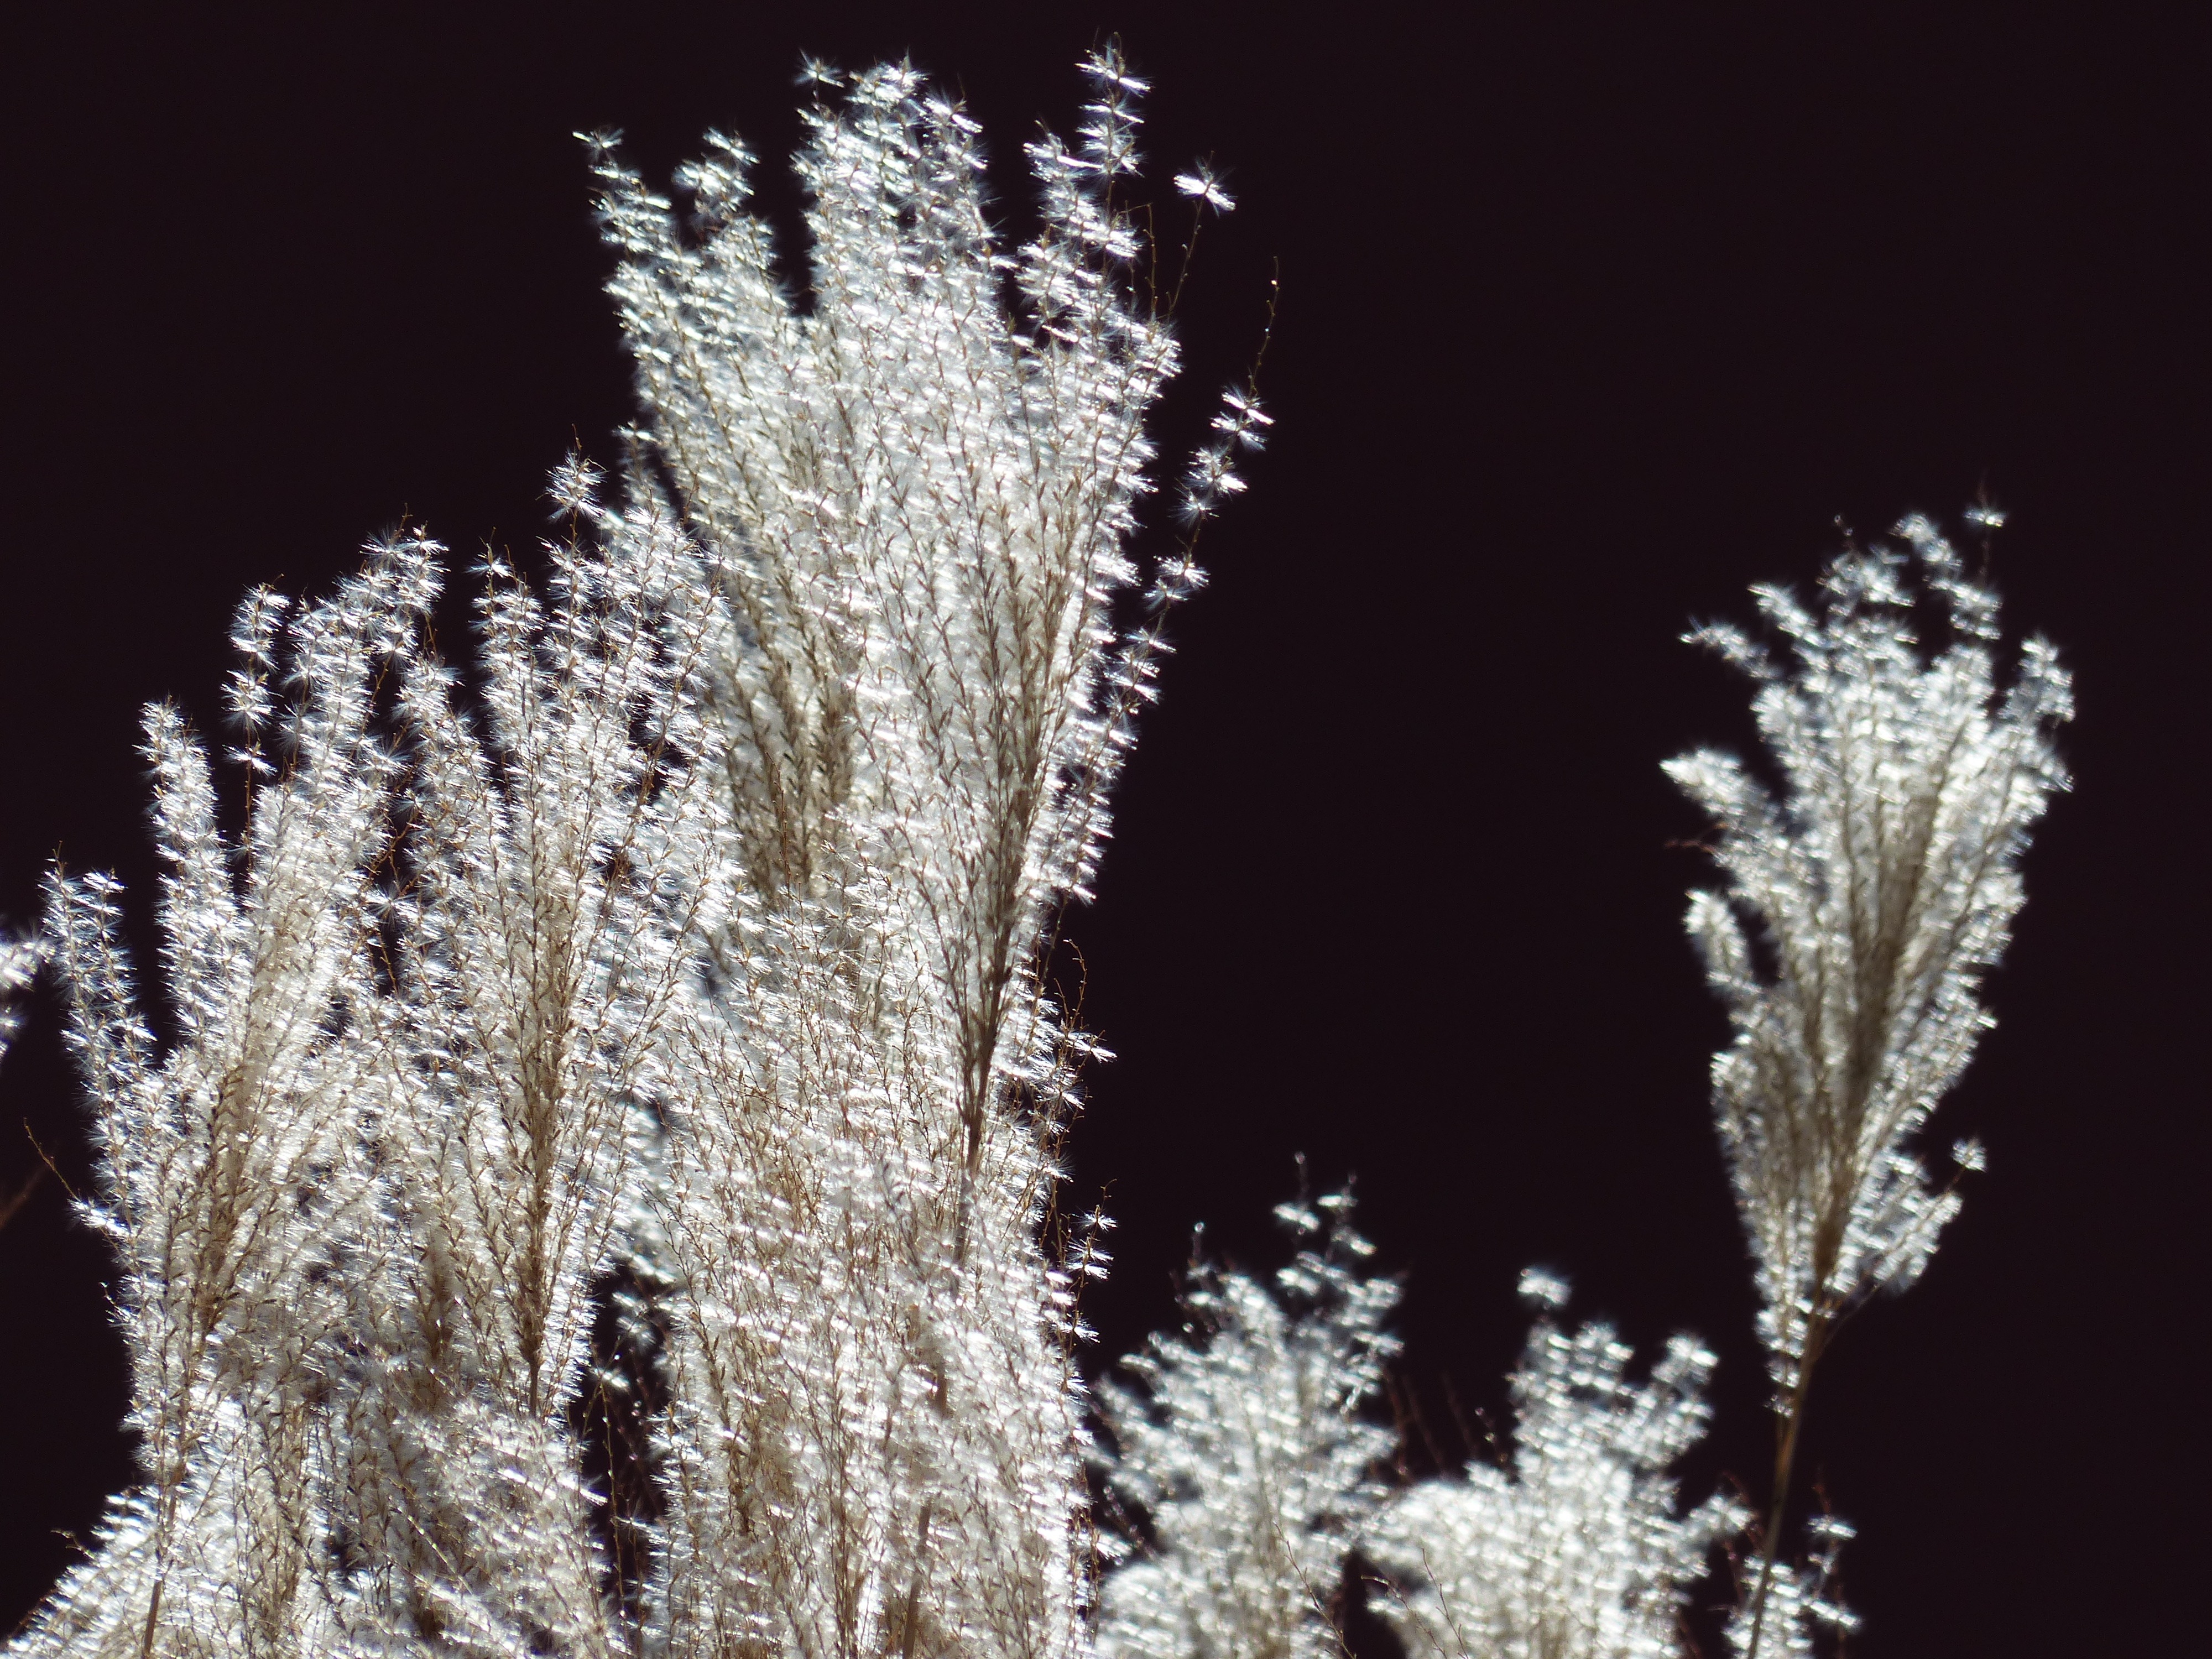
tree, nature, grass, branch, snow, winter, plant, leaf, flower, frost, reed, ice, golden, flora, season, twig, close up, silver, mood, shimmer, freezing, poaceae, licorice, back light, macro photography, ornamental plant, bamboo grassedit this page, miscanthus, silver spring, grass family, woody plant, land plant, miscanthus sinensis, small elefantengras